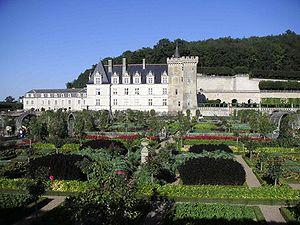
Le château de Villandry (France) vu des jardins
Cet article recense de manière non exhaustive les châteaux, maisons fortes, mottes castrales, situés dans le département français d'Indre-et-Loire. Il est fait état des inscriptions et classements au titre des monuments historiques.
Villandry est une commune française du département d'Indre-et-Loire, en région Centre-Val de Loire.